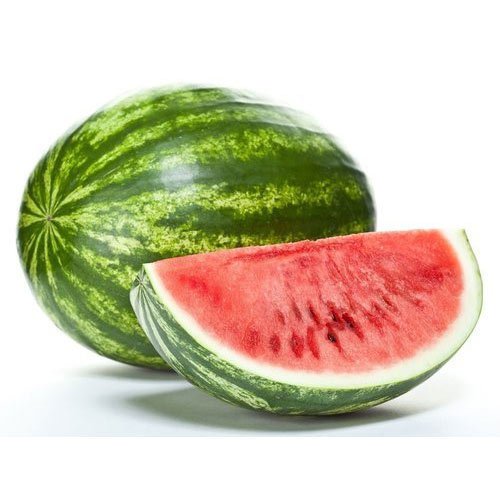
Label: Watermelon